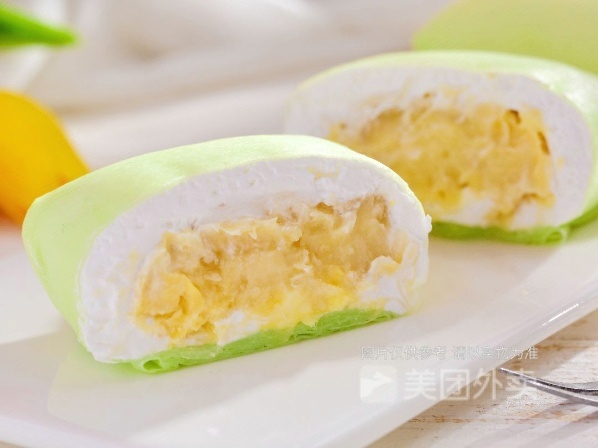
Label: Durian_pancake